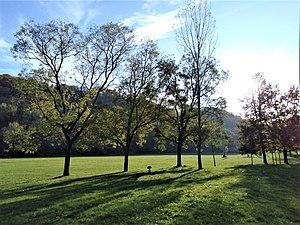
Le parc Robert Buisson à Échirolles
Échirolles est une commune française située dans le département de l'Isère, en région Auvergne-Rhône-Alpes.